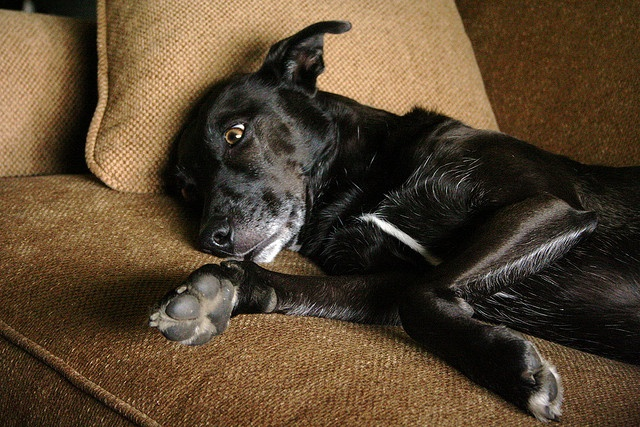
Large black and white dog lying comfortable on brown couch.
A dog lying playfully on a fabric couch.
A large dog laying on a couch in a room.
A dog is laying comfortably on the couch.
A black dog laying on its side on a couch.